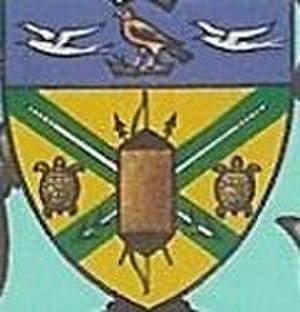
Détail armoiries Salomon.
La tortue apparaît aussi bien dans l'art que dans la culture populaire et revêt des symboliques différentes selon la culture de chaque région. Symbole de lenteur en Europe occidentale, elle se fait l'allégorie du monde en Chine.